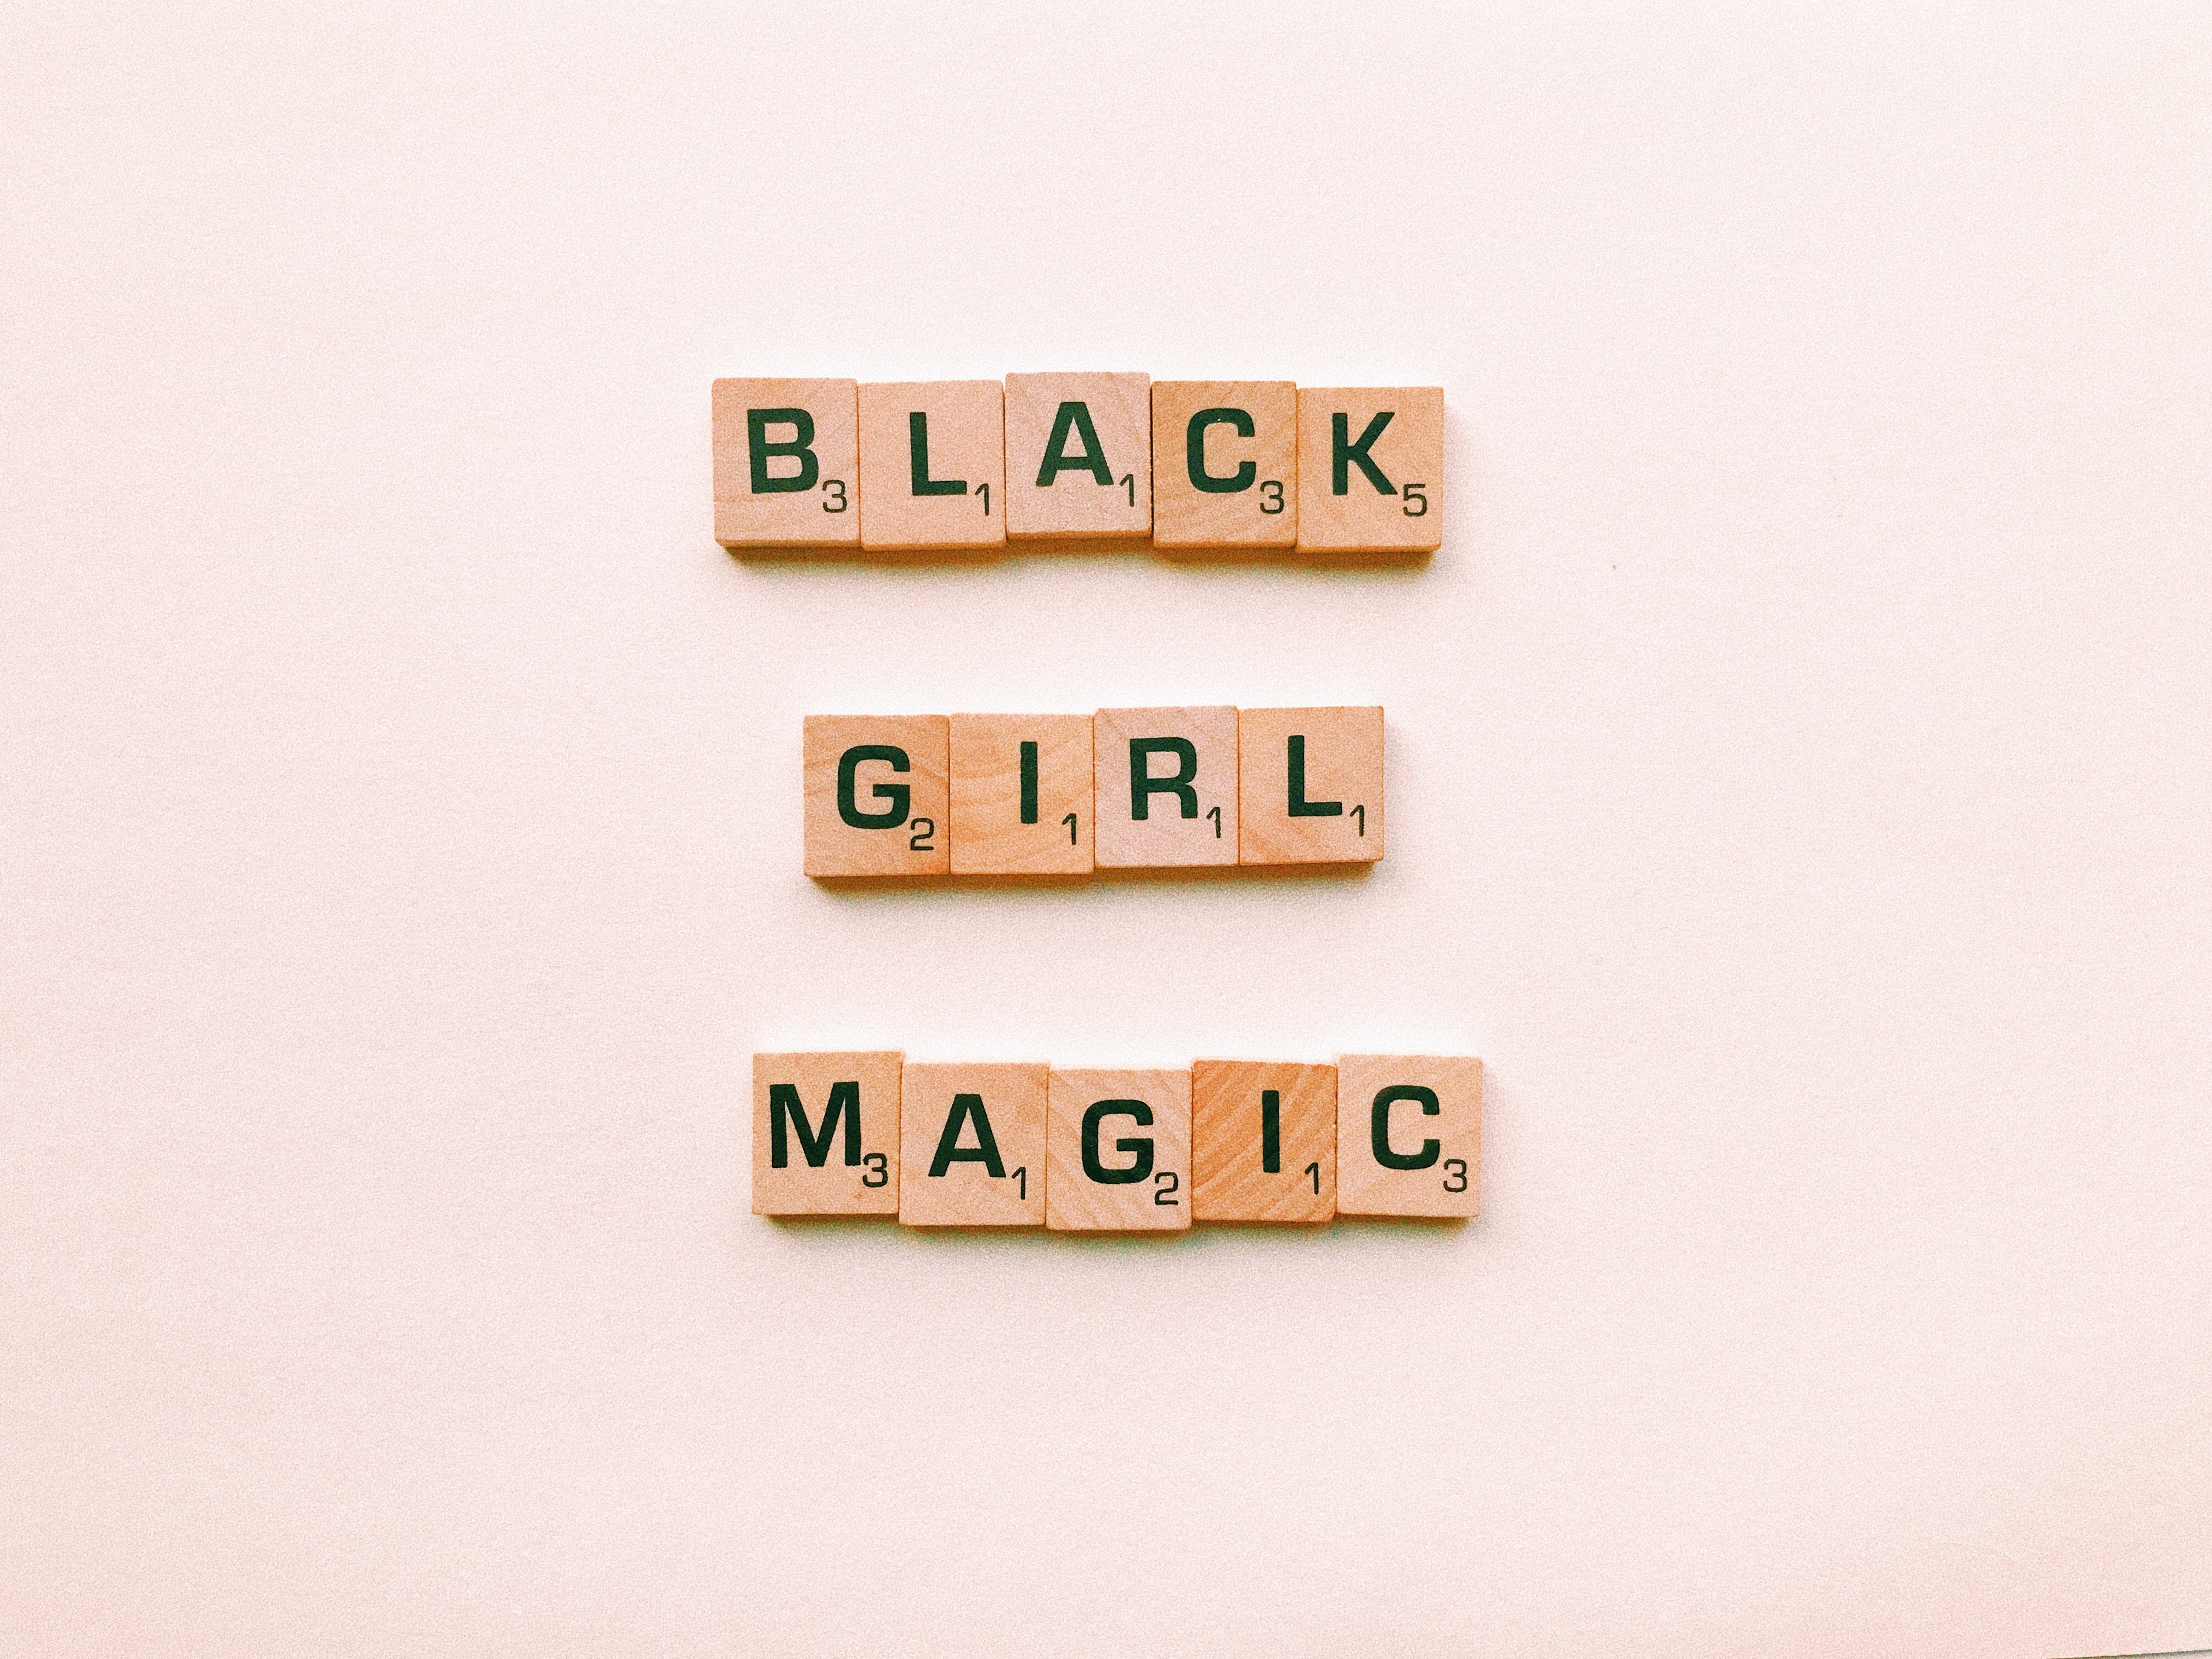
text, font, games, number